AMC AMX

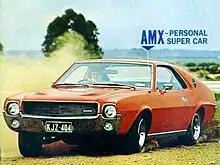
1969 Rambler AMX assembled by AMI

The two-seat AMX was built for three model years following its debut as a mid-year model on 15 February 1968. The first 1968 model year cars were scheduled to appear in dealer showrooms on 19 March 1968.